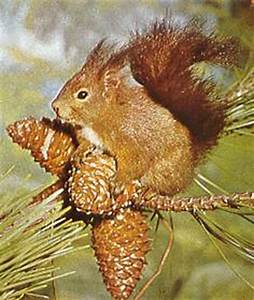
Label: squirrel